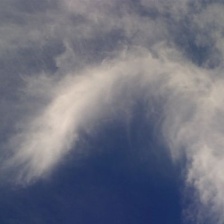
Cloud type: Cirrus